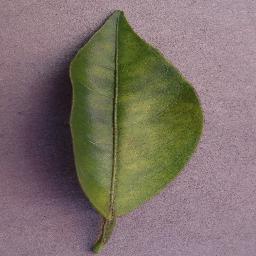
Label: Orange___Haunglongbing_(Citrus_greening)